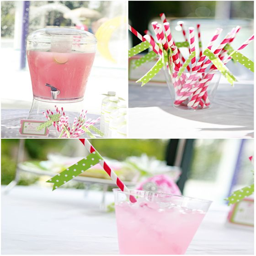
maybe instead of the flags on the straws being green dots , have them white so people can write their names on them .